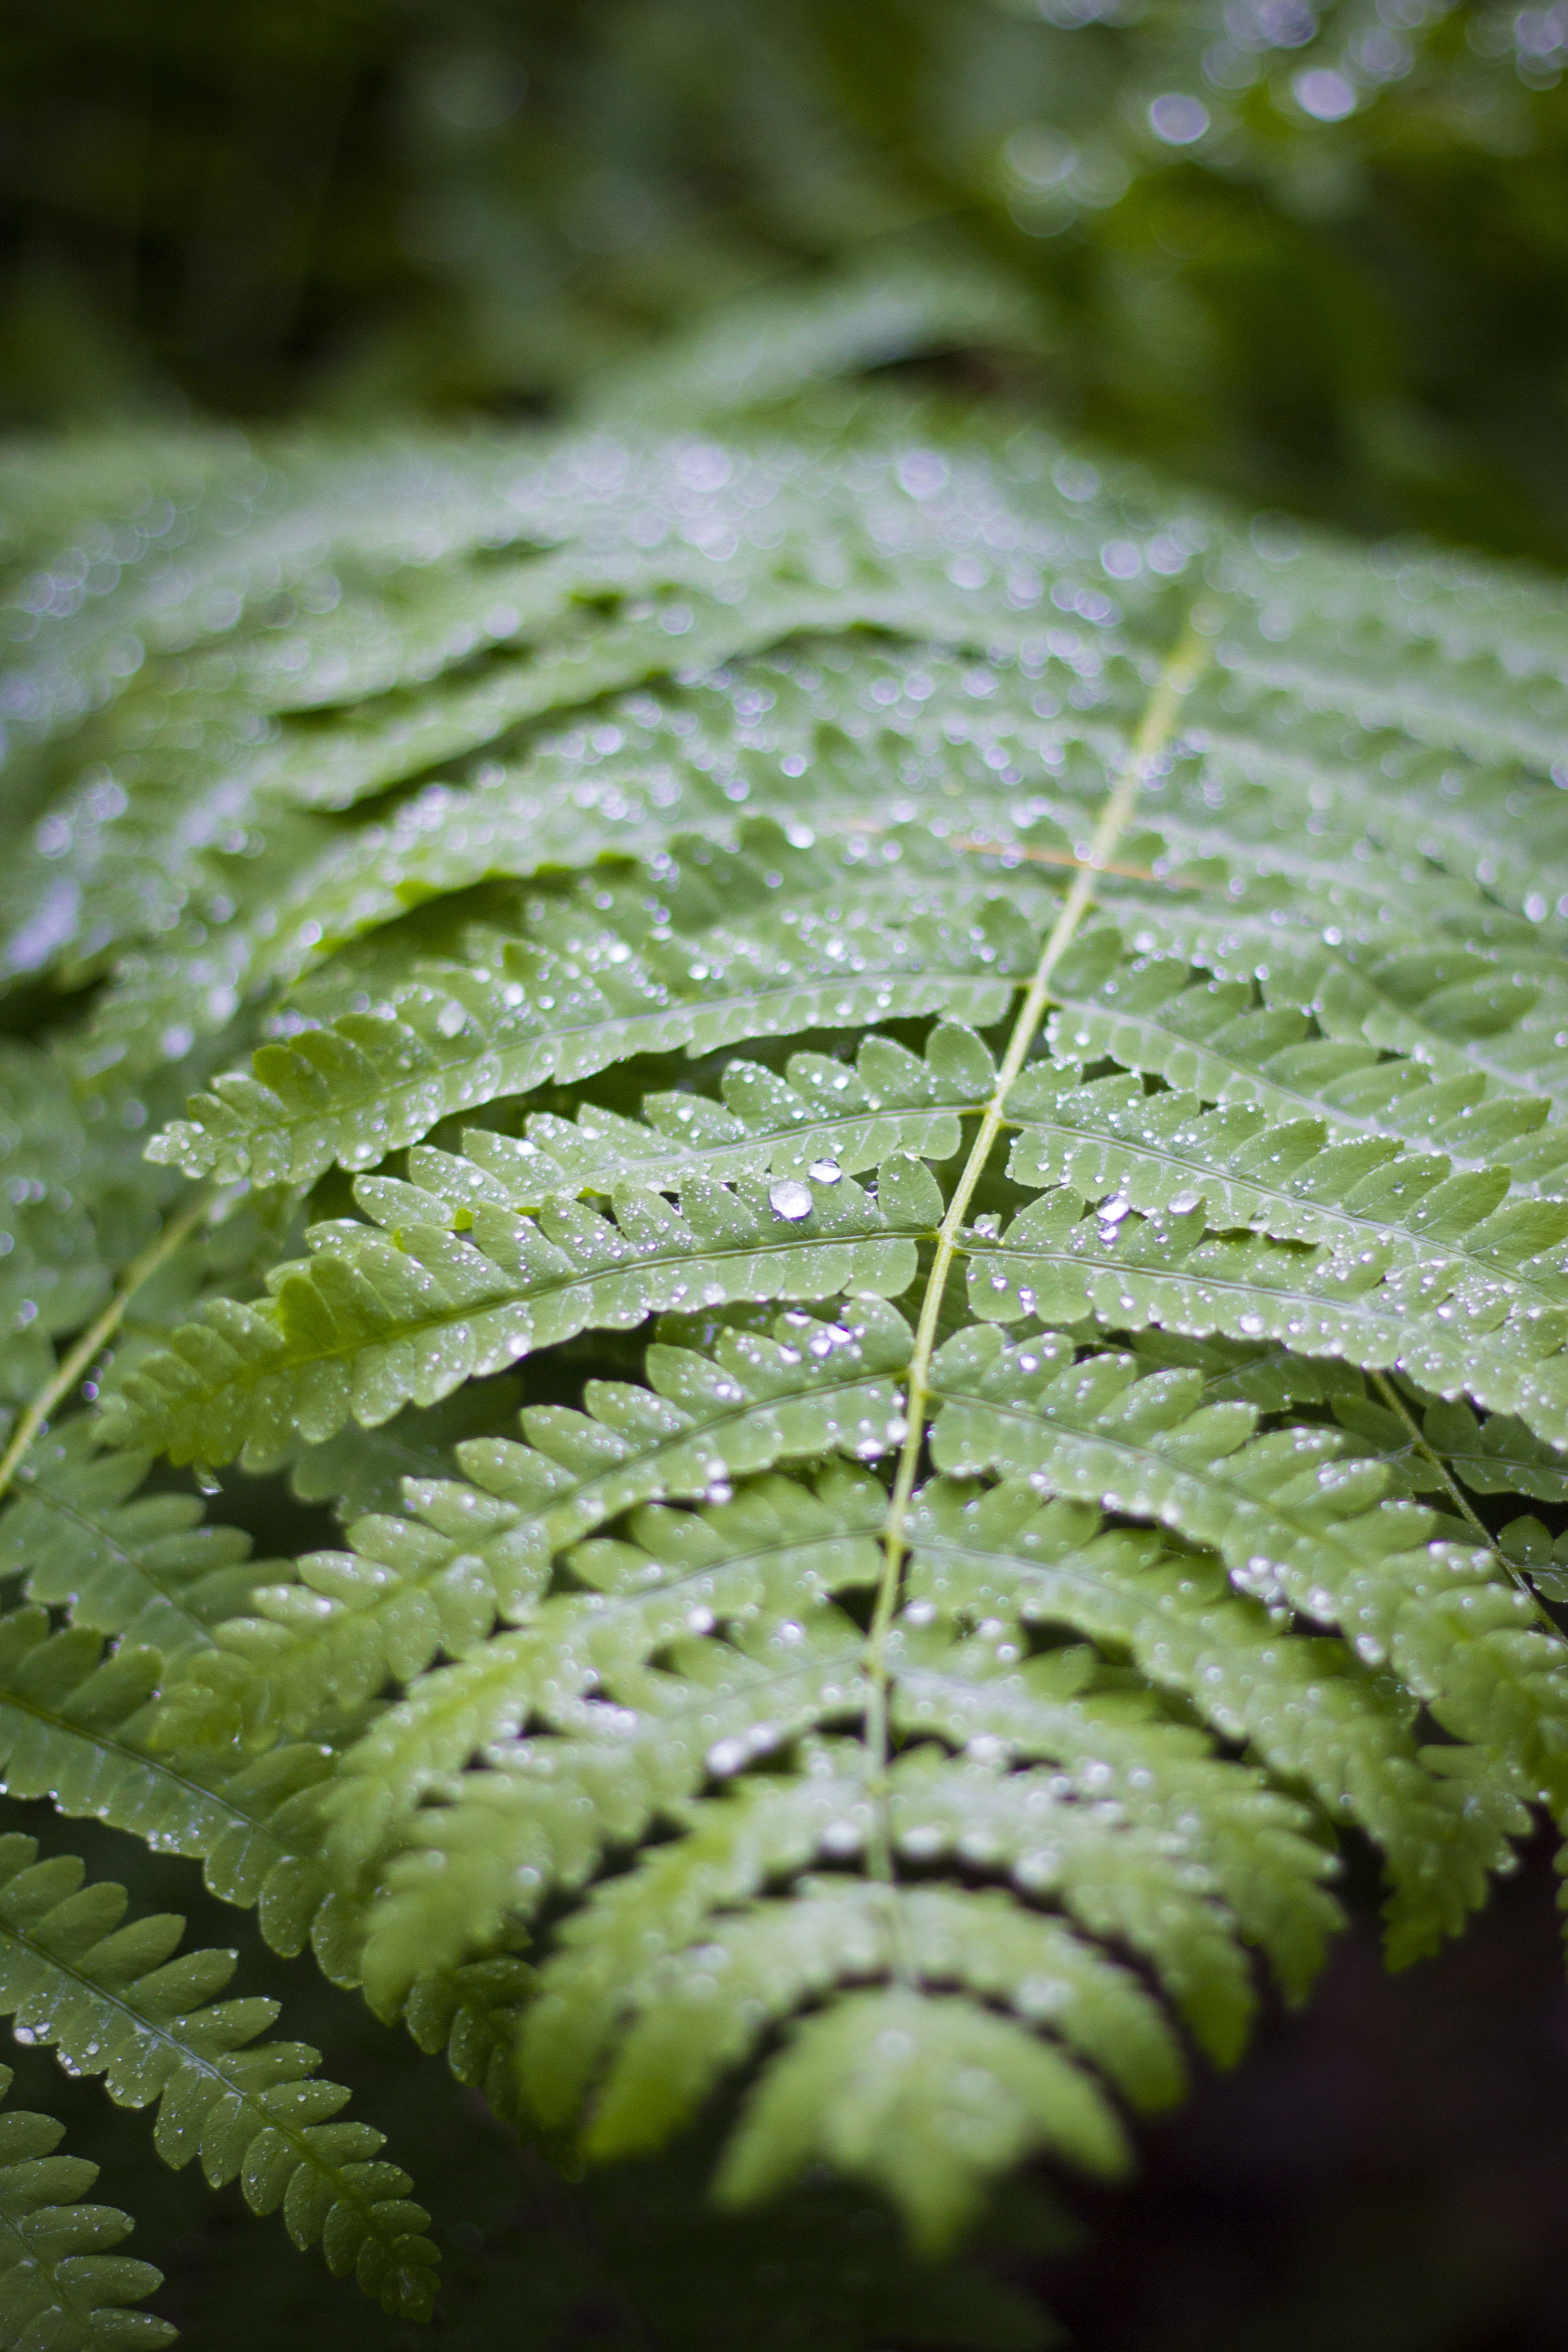
water, nature, forest, plant, texture, leaf, flower, wet, pattern, green, fresh, botany, closeup, flora, botanical, fauna, brake, fern, close up, droplets, macro photography, rain drops, plant stem, land plant, ferns and horsetails, vascular plant